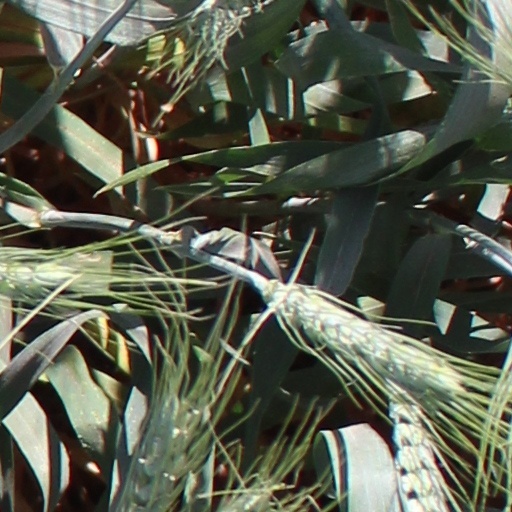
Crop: wheat